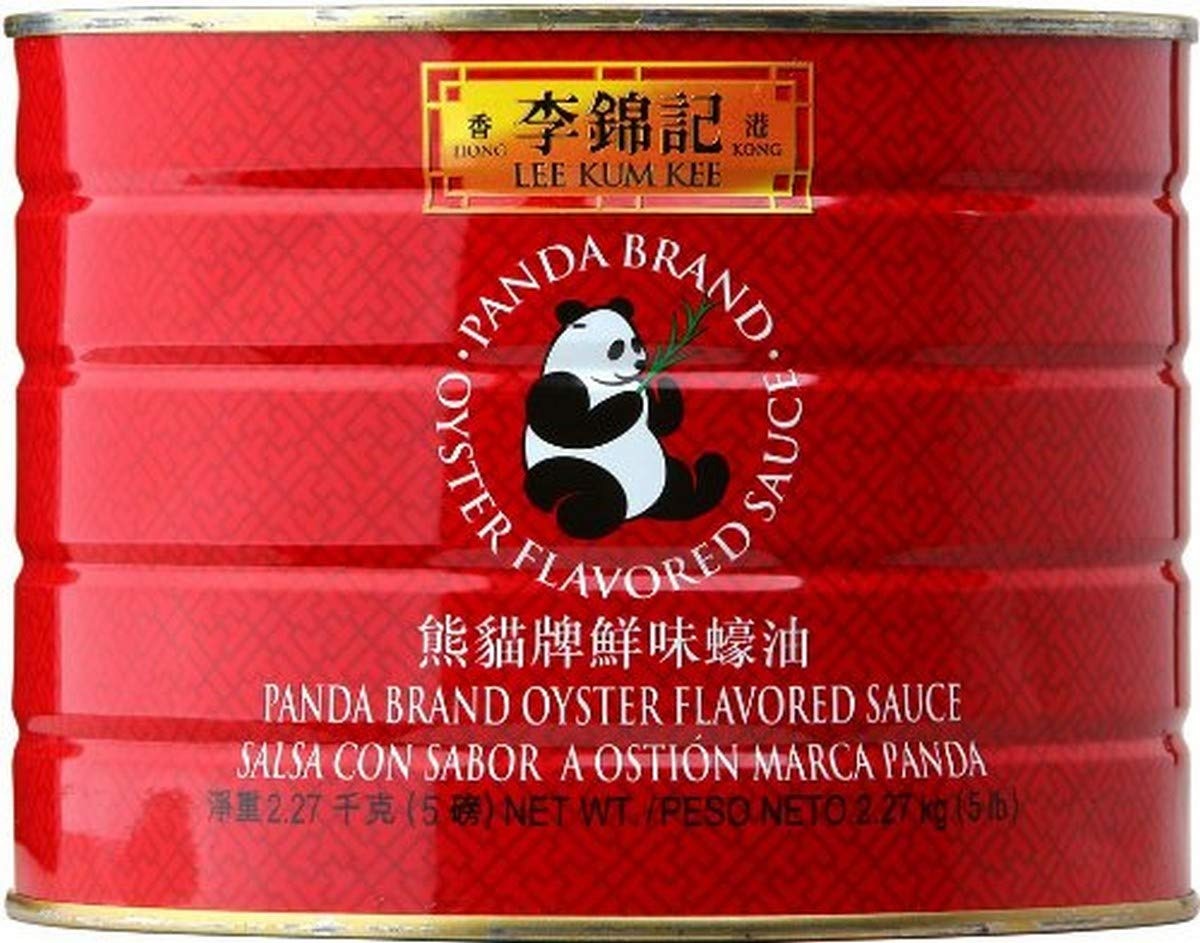
Item Name: Lee Kum Kee Panda Brand Oyster Sauce, 5 Pounds (Pack of 6), No Preservatives
Bullet Point 1: Contains 6 cans of Lee Kum Kee Panda Brand Oyster Flavored Sauce, 5 pounds each
Bullet Point 2: Quick and easy to use on any of your favorite meals
Bullet Point 3: Serve with your favorite veggies for a complete dish that gives you restaurant quality food at home. Ideal all-purpose sauce for marinating or stir-frying
Bullet Point 4: Made from selected oyster extracts. No Preservatives added
Bullet Point 5: Making the perfect gift for cooks, or as part of your next grocery order, Lee Kum Kee products are a pantry staple
Value: 480.0
Unit: Ounce

Price: 3.12